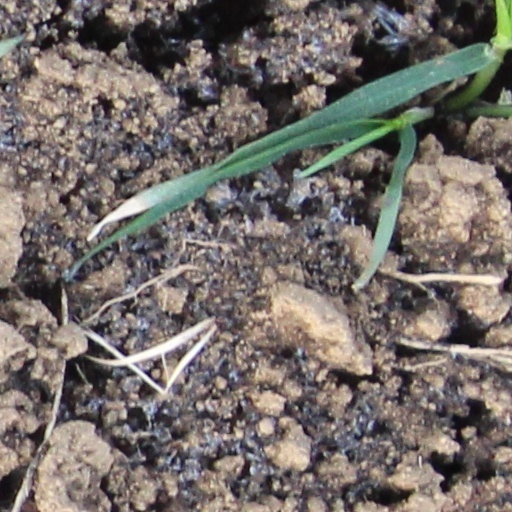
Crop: wheat